Green tea

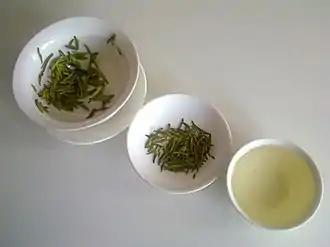
The appearance of green tea in three different stages (from left to right): the infused leaves, the dry leaves, and the liquid.

Green tea is a type of tea made from the leaves and buds of the "Camellia sinensis" that have not undergone the withering and oxidation process that creates oolong teas and black teas. Green tea originated in China in the late 1st millennium BC, and since then its production and manufacture has spread to other countries in East Asia.